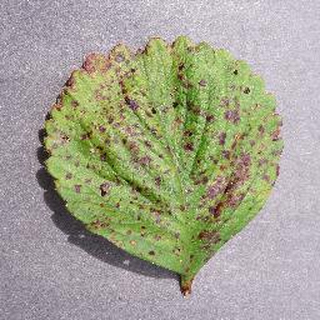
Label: strawberry_leaf_scorch